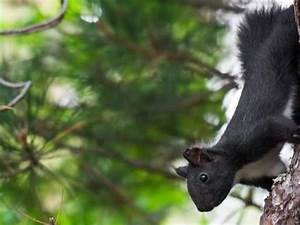
Label: scoiattolo